Word play

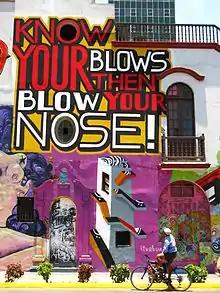
Artist Tavar Zawacki painted a site-specific wordplay painting in Lima, Peru, commenting on the cocaine crisis and exportation.

Word play or wordplay (also: play-on-words) is a literary technique and a form of wit in which words used become the main subject of the work, primarily for the purpose of intended effect or amusement. Examples of word play include puns, phonetic mix-ups such as spoonerisms, obscure words and meanings, clever rhetorical excursions, oddly formed sentences, double entendres, and telling character names (such as in the play "The Importance of Being Earnest", "Ernest" being a given name that sounds exactly like the adjective "earnest").